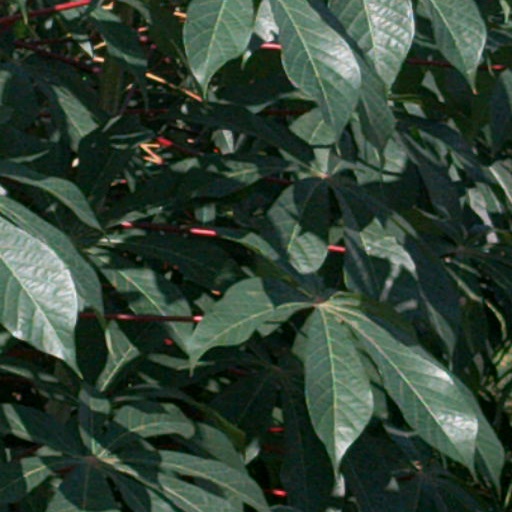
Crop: cassava